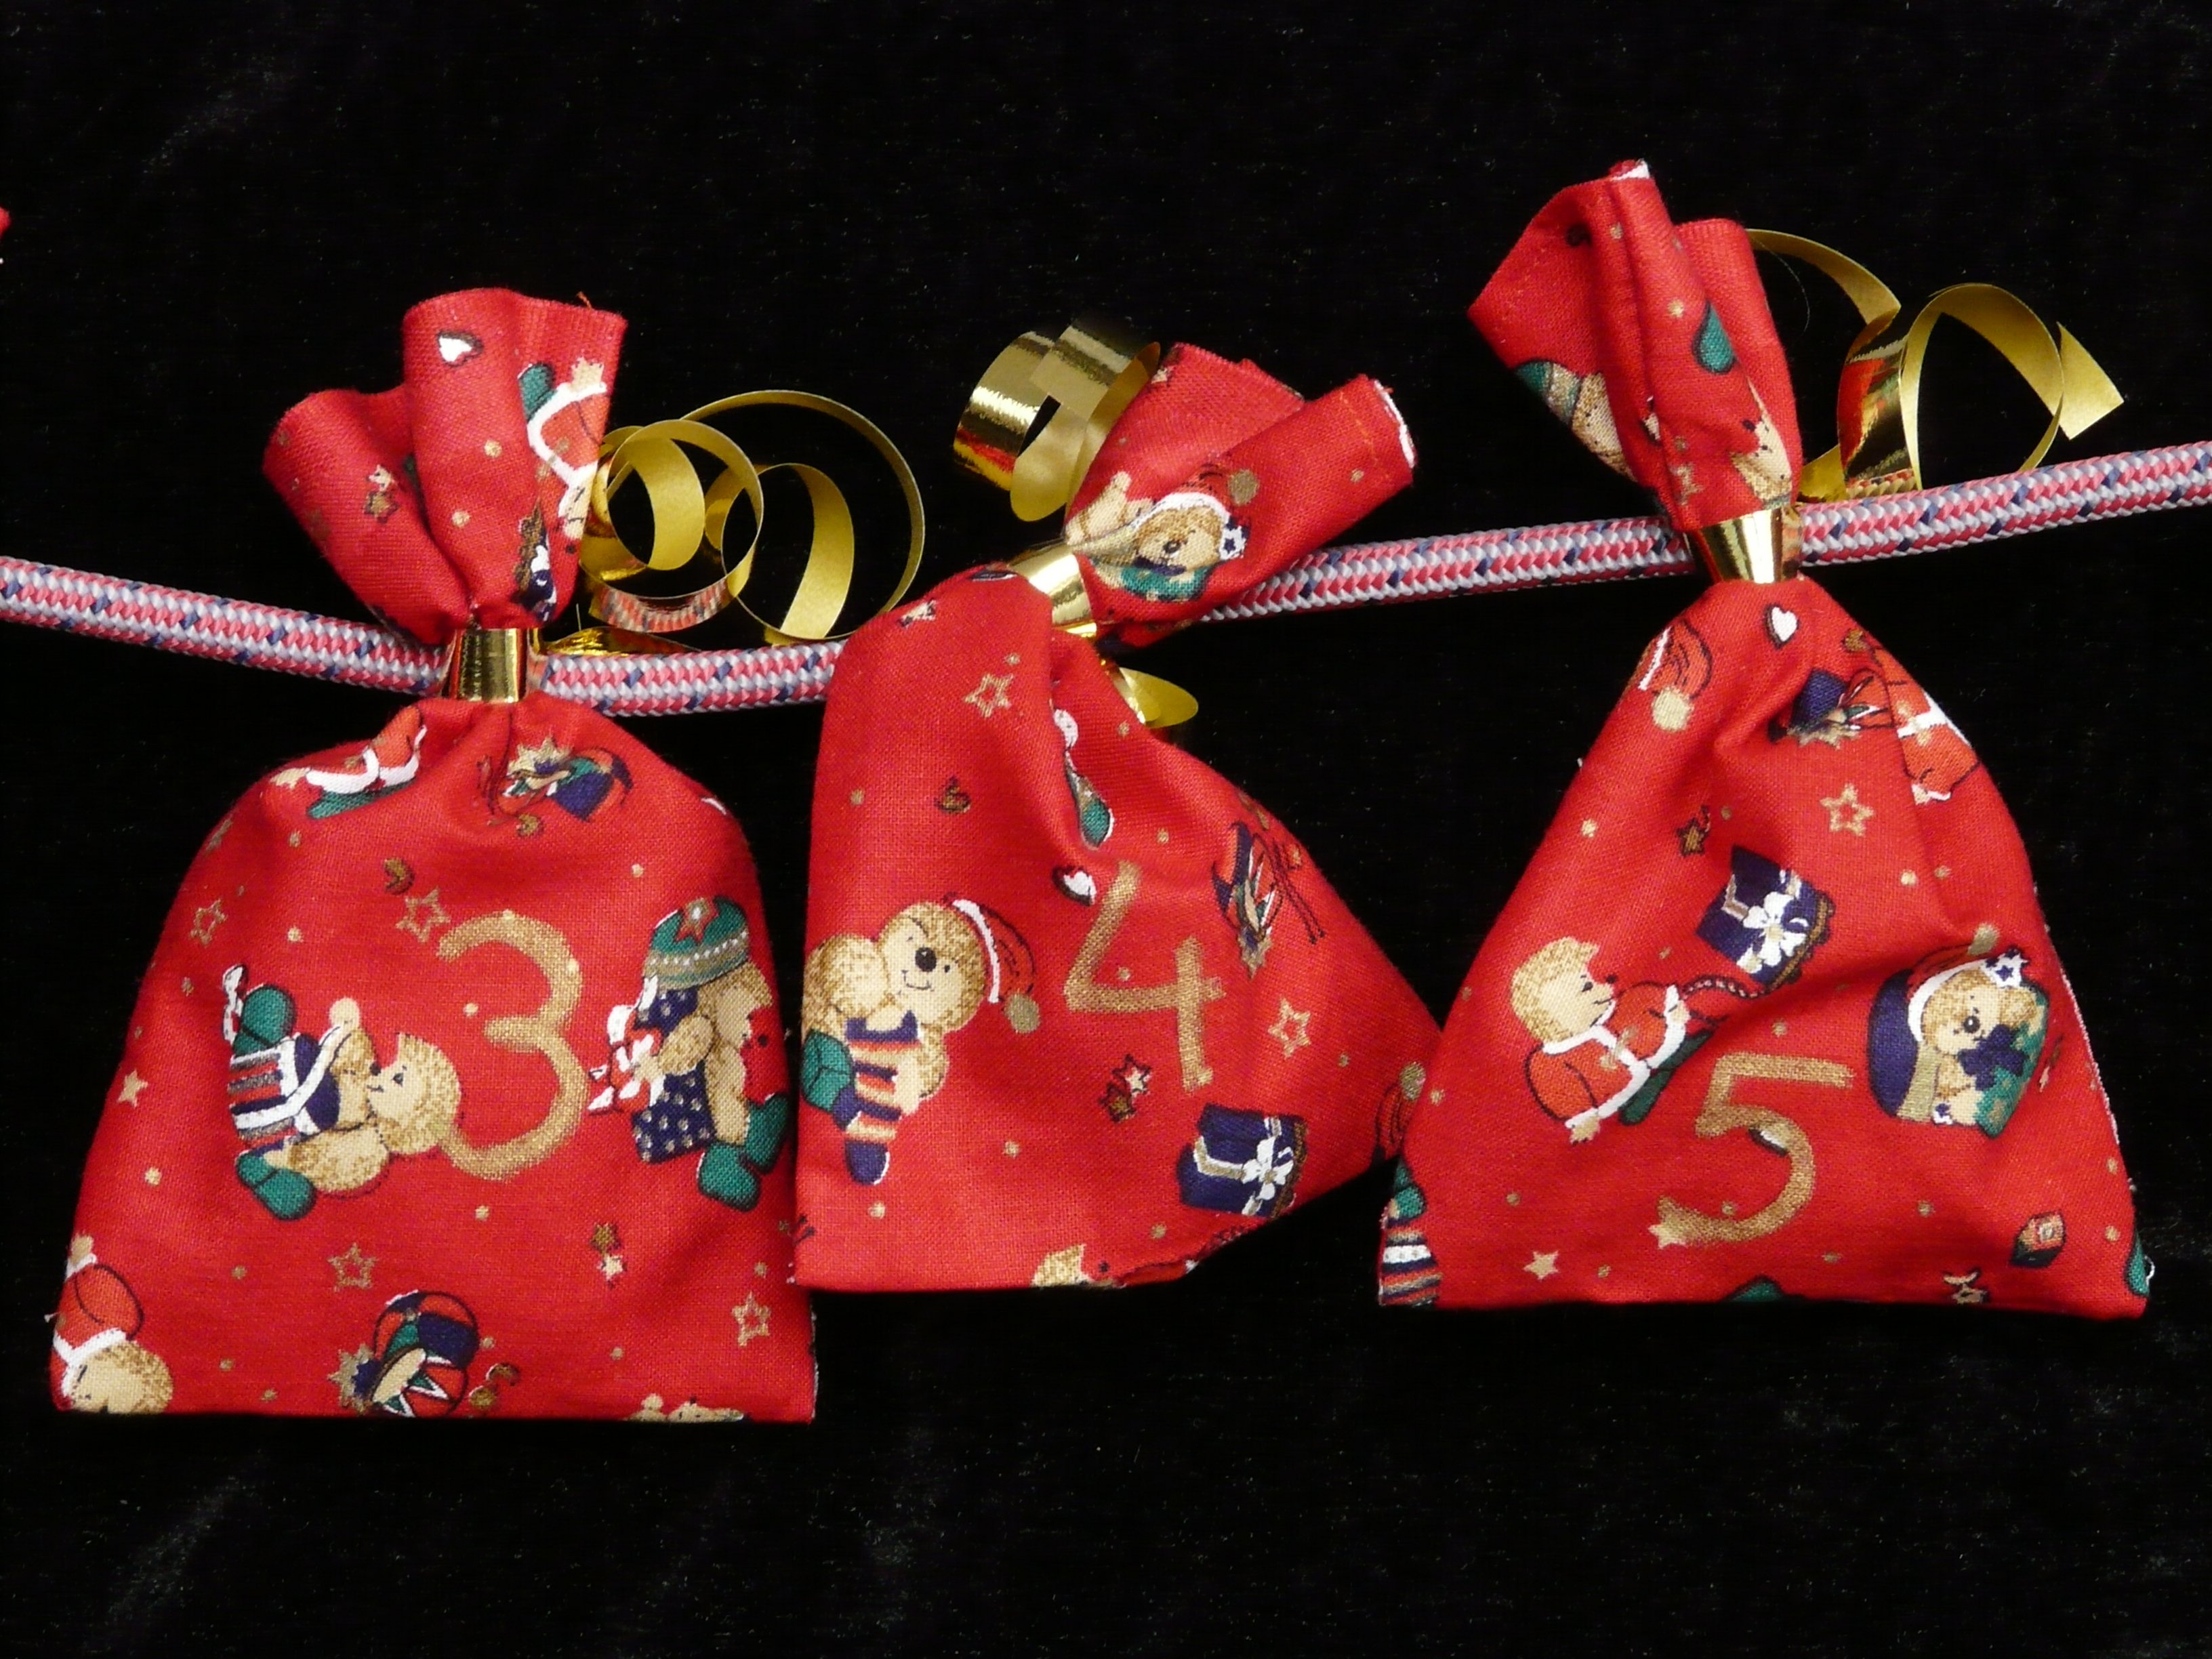
flower, red, bag, christmas, advent, christmas decoration, gifts, art, organ, packed, nicholas, surprise, advent calendar, fashion accessory